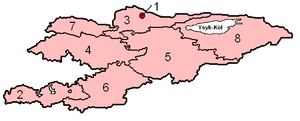
Le Kirghizistan, Kirghizstan ou Kirghizie, en forme longue la République kirghize, est un pays d'Asie centrale. Extrêmement montagneuse, peuplée à l'origine par des populations nomades, cette ancienne république de l'URSS a obtenu son indépendance lors de l'effondrement de cette dernière en 1991. Ses habitants s'appellent les Kirghizes. Les deux langues officielles sont le kirghize, une langue turque, et le russe.